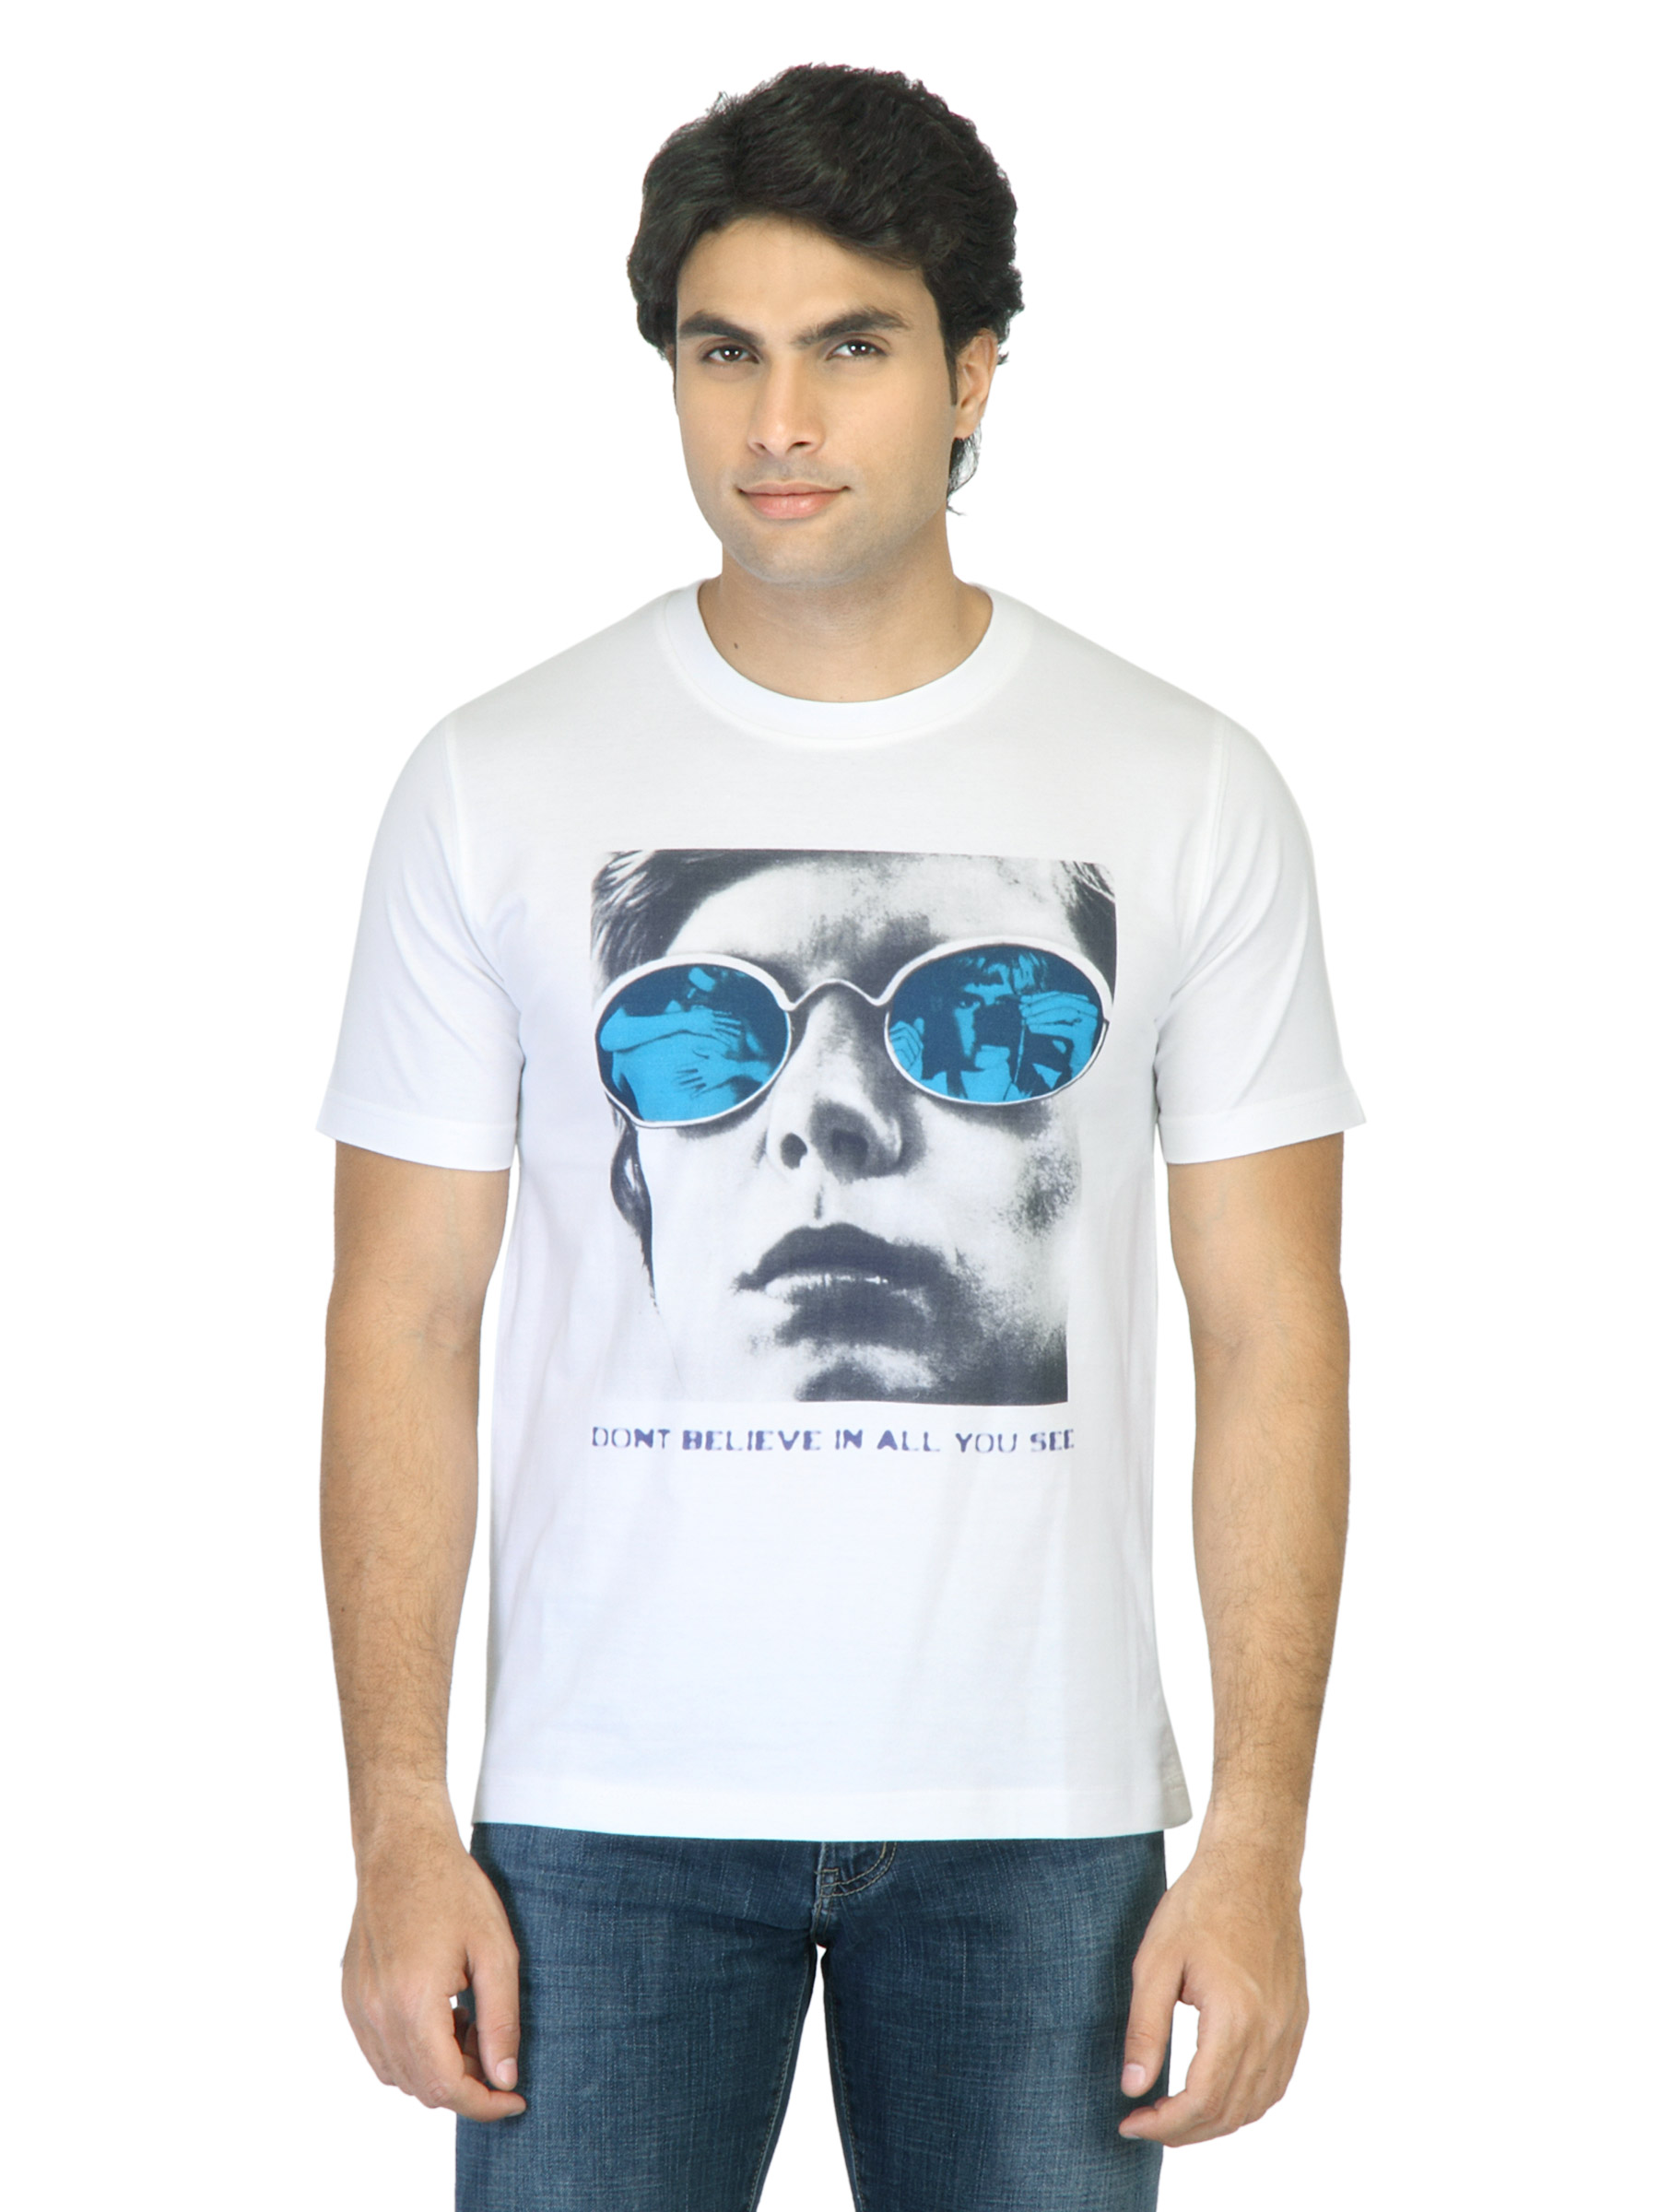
Locomotive Men White Printed T-shirt
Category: Apparel / Topwear / Tshirts
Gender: Men
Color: White
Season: Summer 2012
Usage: Casual